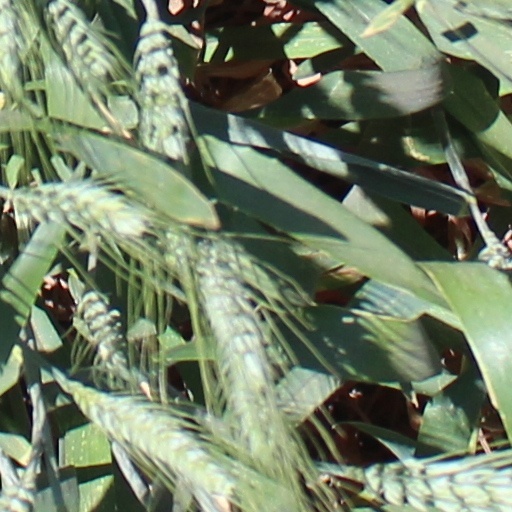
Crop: wheat